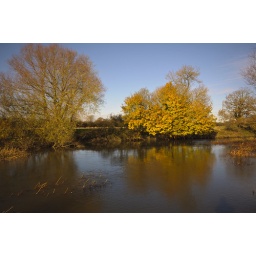
golden colours of the river trees reflected in water